Valentin Mazikin

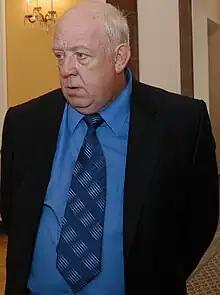
Mazikin in 2003

Valentin Petrovich Mazikin (17 December 1945 – 21 January 2022) was a Russian politician. He served as acting governor of Kemerovo Oblast from 25 January to 4 May 2001 and was then first deputy governor from 2001 to 2013. He died on 21 January 2022, at the age of 76.